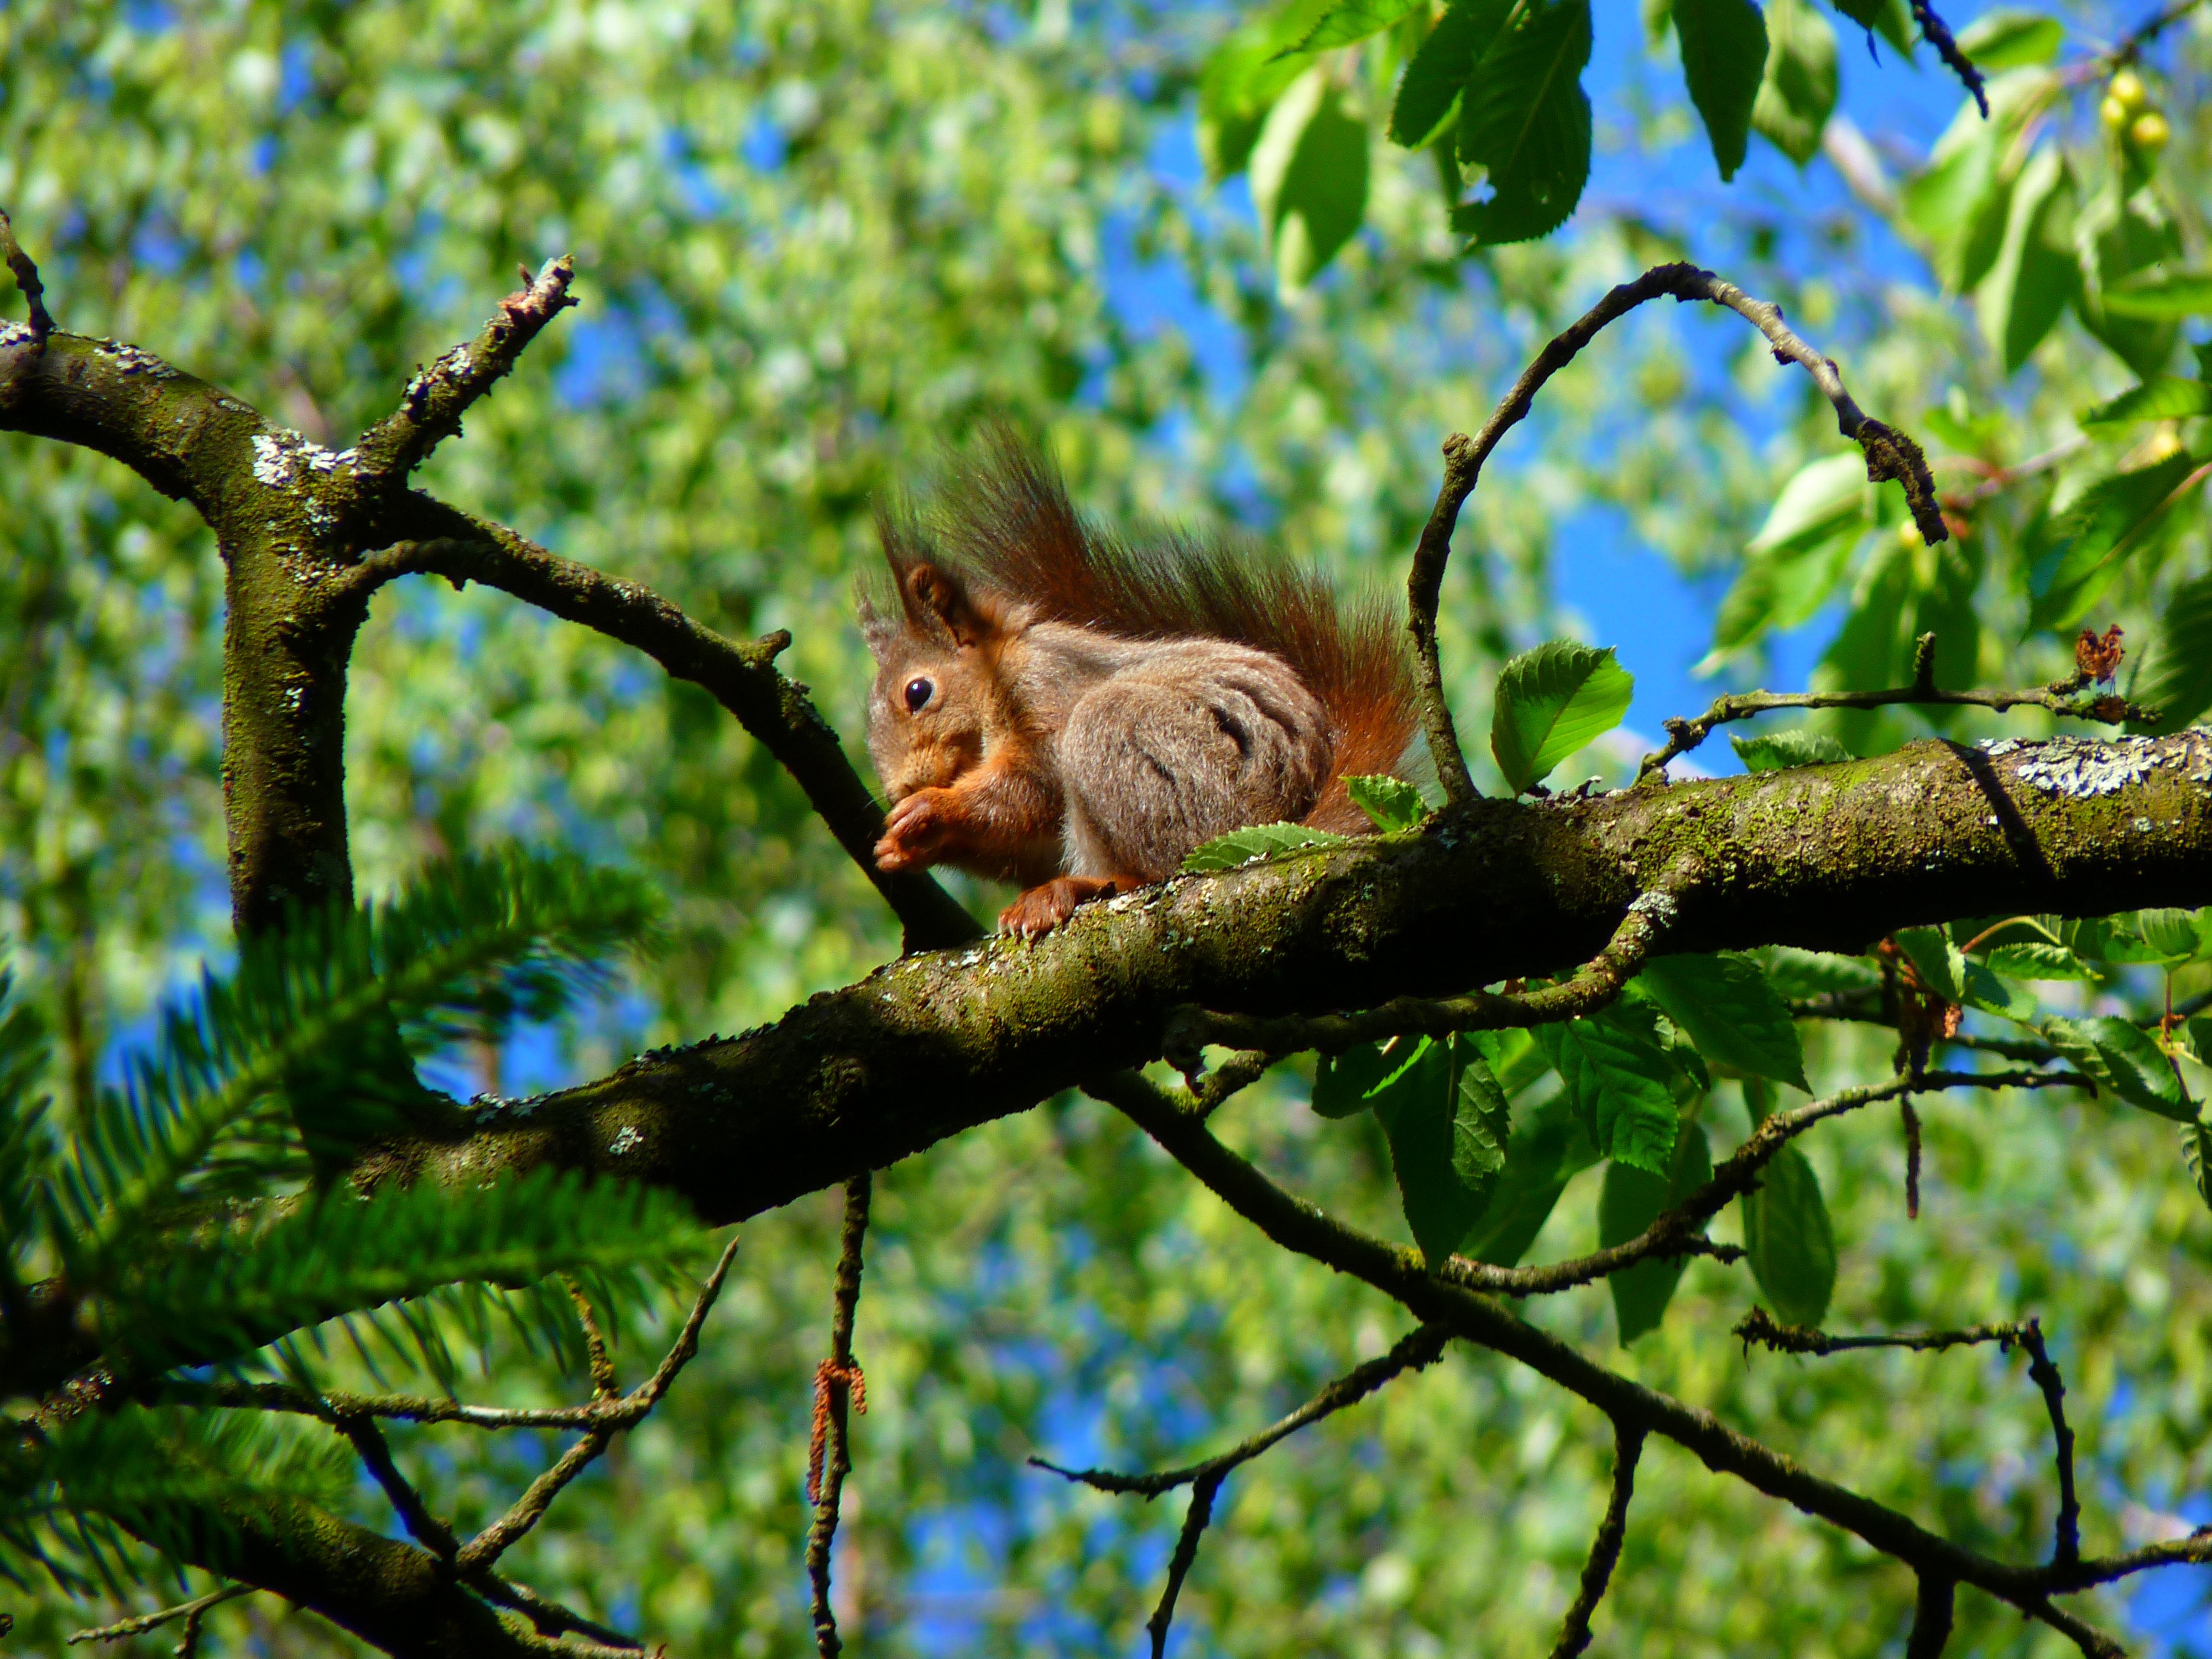
tree, nature, forest, branch, flower, cute, wildlife, green, jungle, mammal, squirrel, rodent, fauna, climb, rainforest, vertebrate, woodland, nager, woody plant